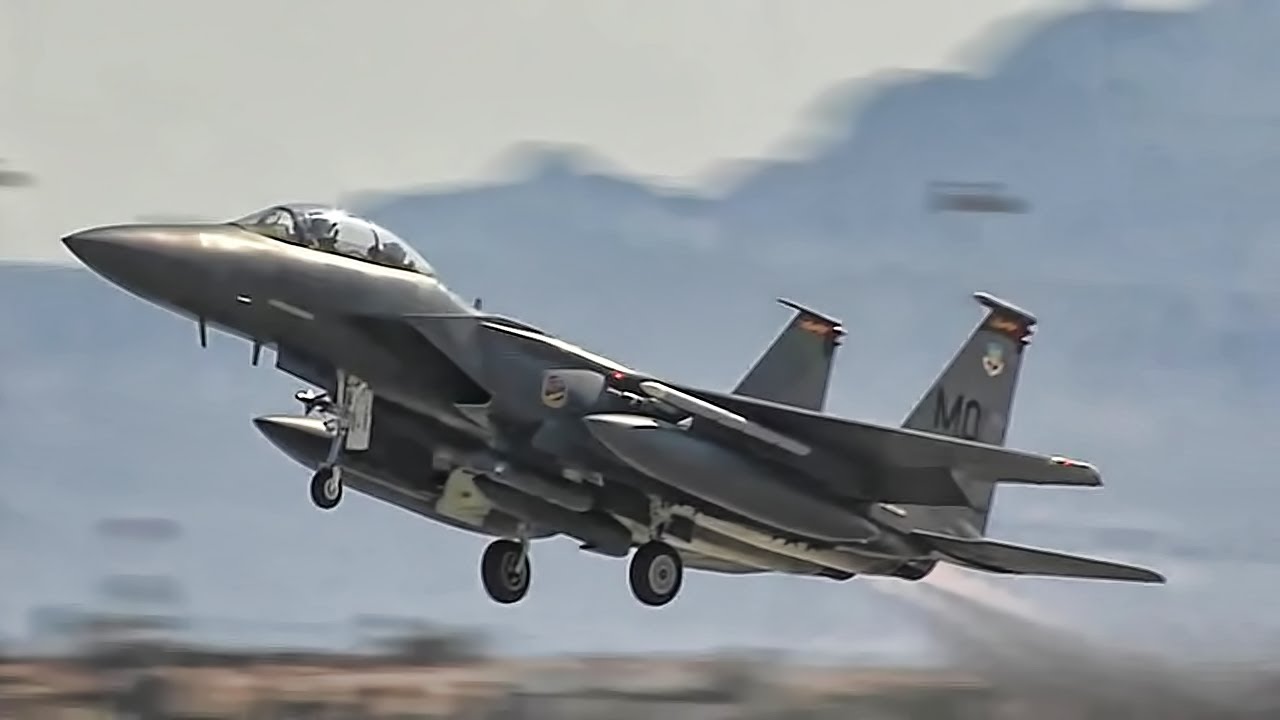
Vehicle type: Planes